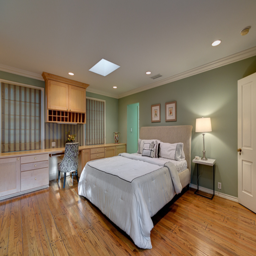
another view of large bedroom